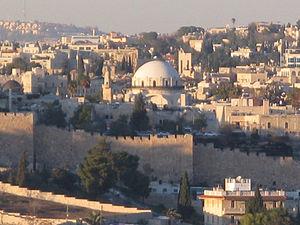
La synagogue Hourva hébreu : בית הכנסת החורבה Beit ha-Knesset ha-Hourva, « la synagogue de la ruine », aussi connue sous le nom de Hourvat Rabbi Yehouda he-Hassid, située dans le quartier juif de la vieille ville de Jérusalem, était le site de la principale synagogue ashkénaze jusqu'en 1948.